Ricardo Daniel Daives

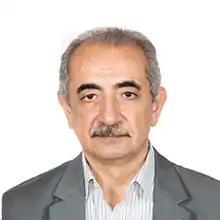

Ricardo Daniel Daives is an Argentine politician and lawyer who is a member of the Chamber of Deputies of Argentina since 2019.